Hannah New

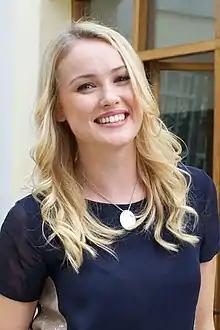
New in 2013

Hannah New (born 13 May 1984) is a British actress and model. She is best known for her role as Lady Tilly Arnold on "Bridgerton", as well as Eleanor Guthrie on the television show "Black Sails" and for her role as Rosalinda Fox in "The Time in Between".